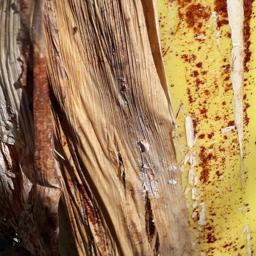
Label: PSEUDOSTEM WEEVIL